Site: brandenburg
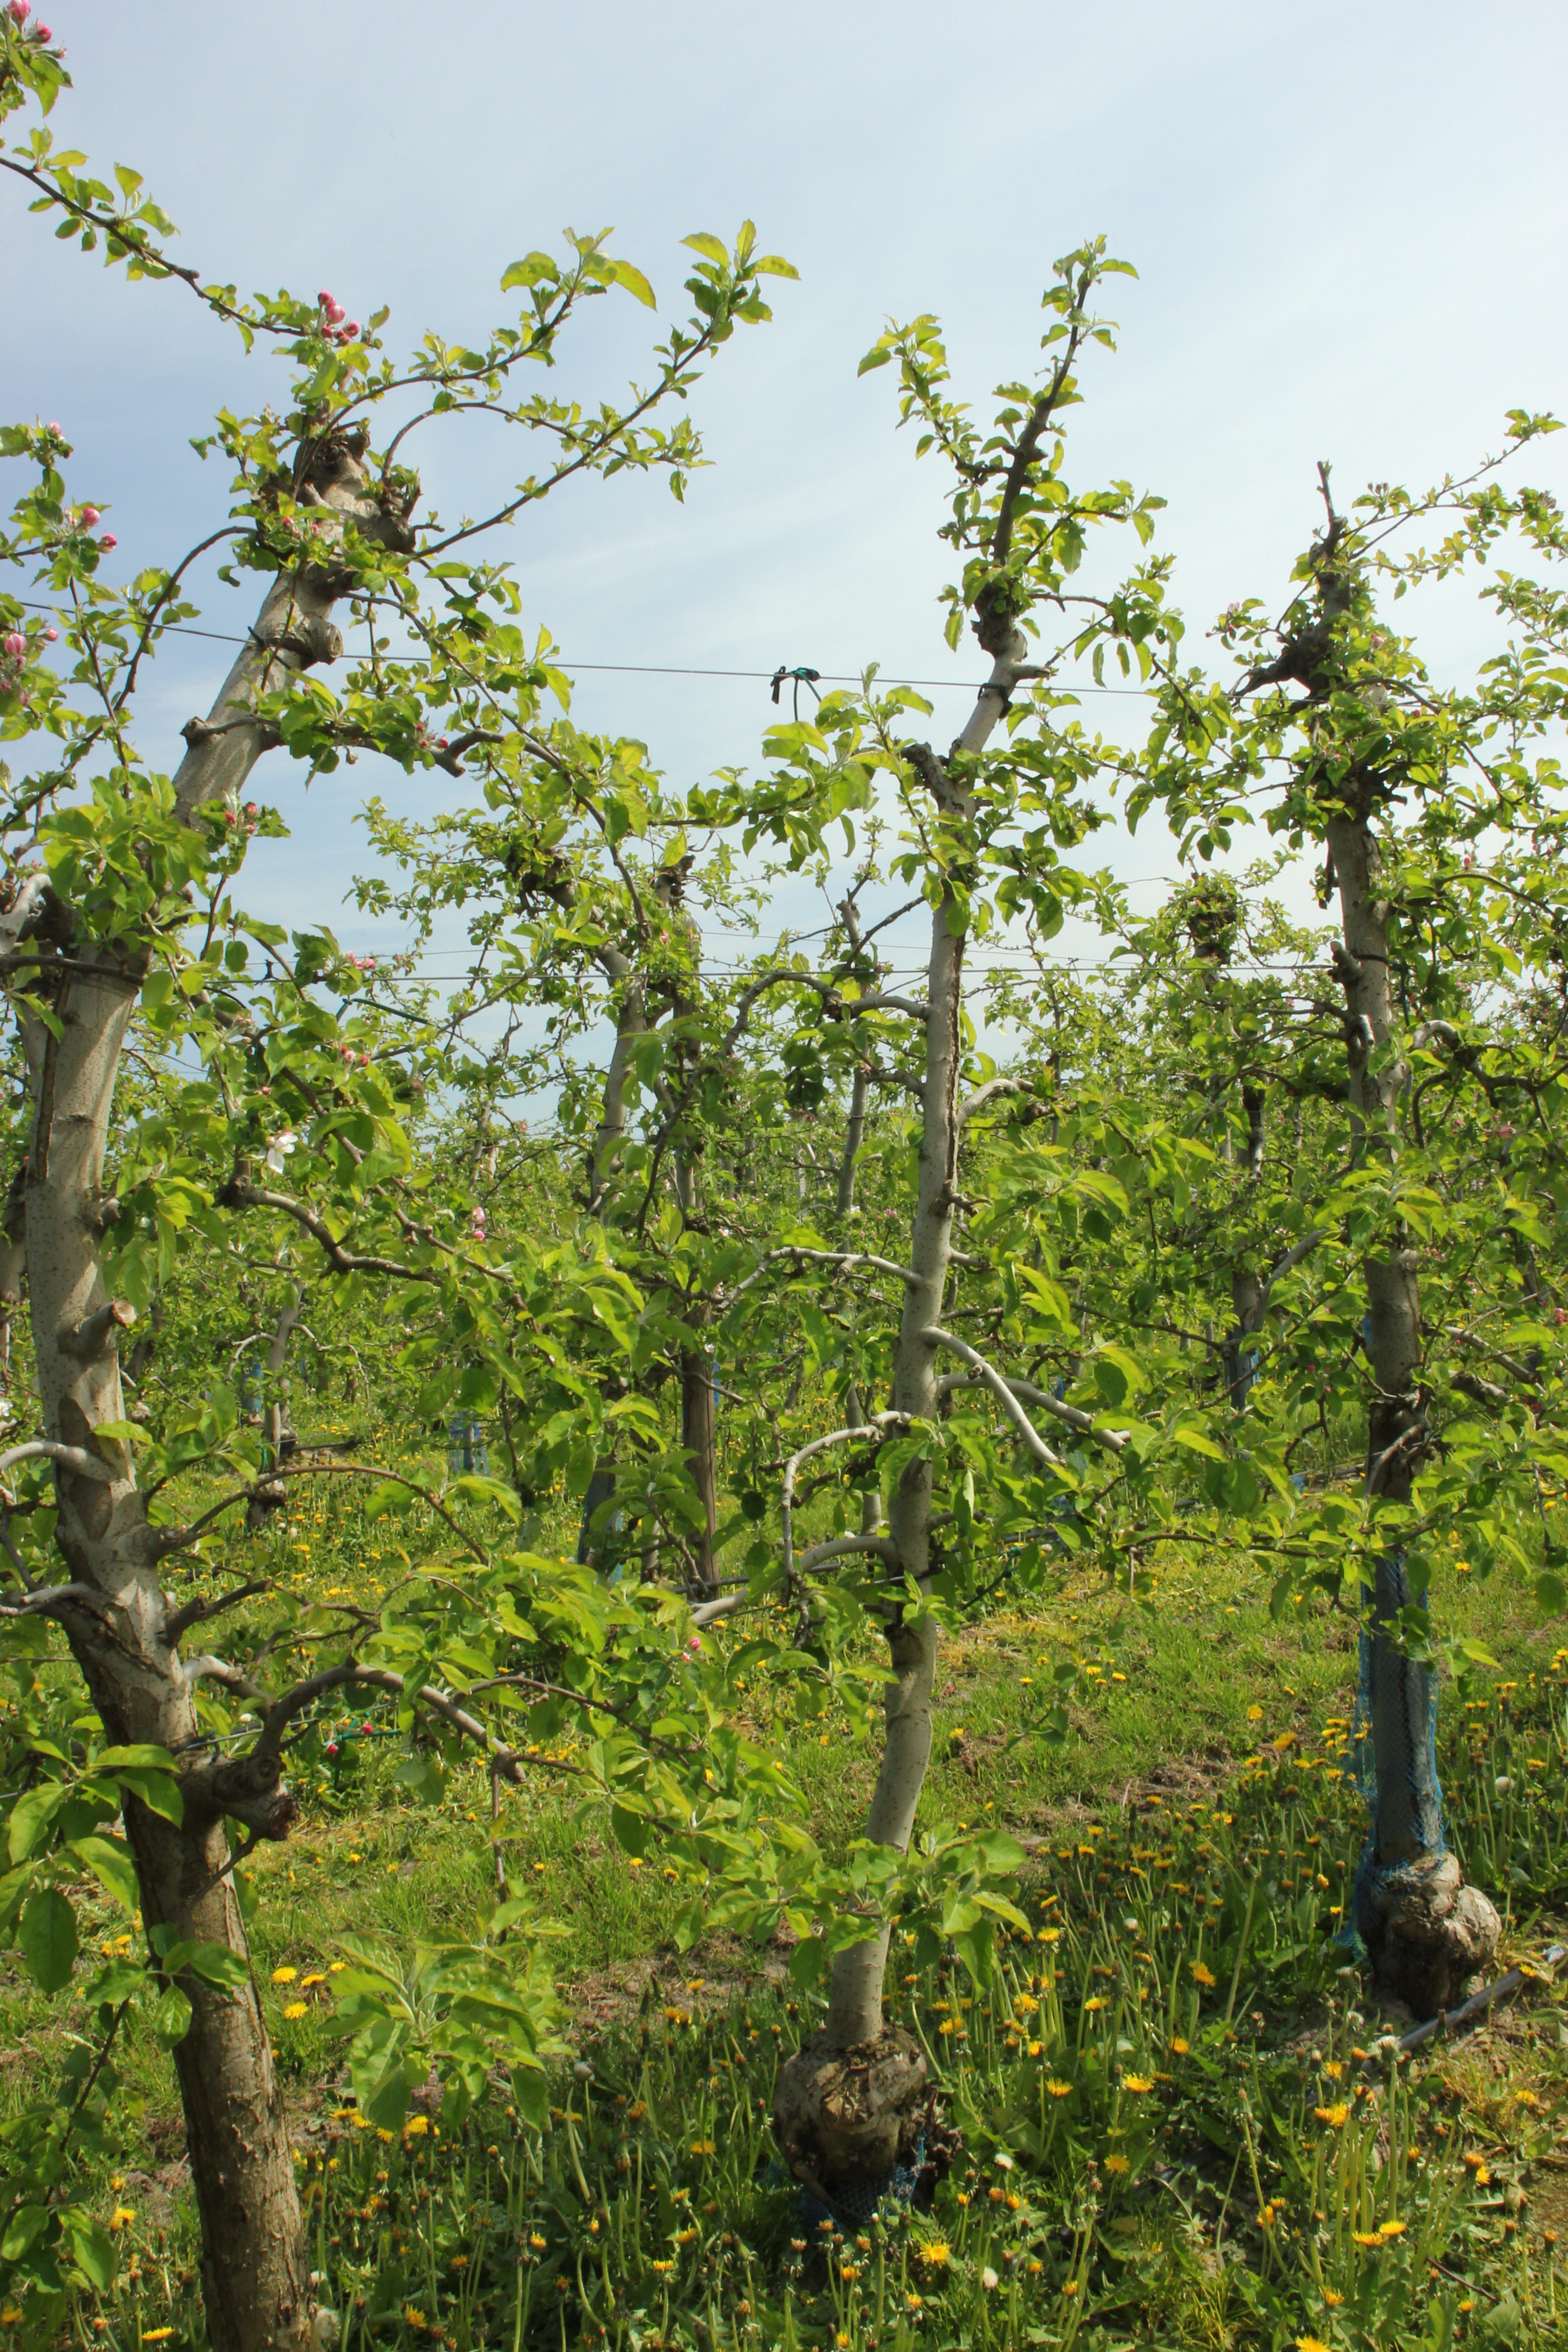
Growth stage (BBCH 60): Flowering